Lawrence Park Historic District

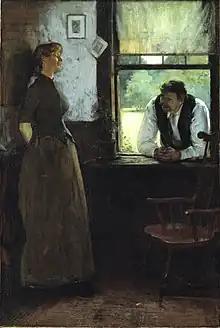
"One Day in June" by William Thomas Smedley, 1909

William Thomas Smedley was a resident of Bronxville between the years of 1896 and 1920. During these time, he lived at 26 Prescott Avenue. He was recognized for his illustrations in the beginning of his career, and by the end, was an infamous commission painter for the wealthy residents of nearby New York City. He was born into a religious family, the son of a Quaker minister. In 1873, he was sent to Westchester, Pennsylvania to work at a local news outlet. There, he was encouraged by executives of the paper to take his talents to Philadelphia's Pennsylvania Academy of the Fine Arts. There, he studied under Thomas Eakins, an American painter and photographer. He also studied in Paris at the Academie Julian under Jean Pail Laurens. His works included several portraits of Congress members, as well as Supreme Court Justices. Some of his works have been included in the Library of Congress, as well as the National Gallery of Art. Smedley was elected to the National Academy in 1905.